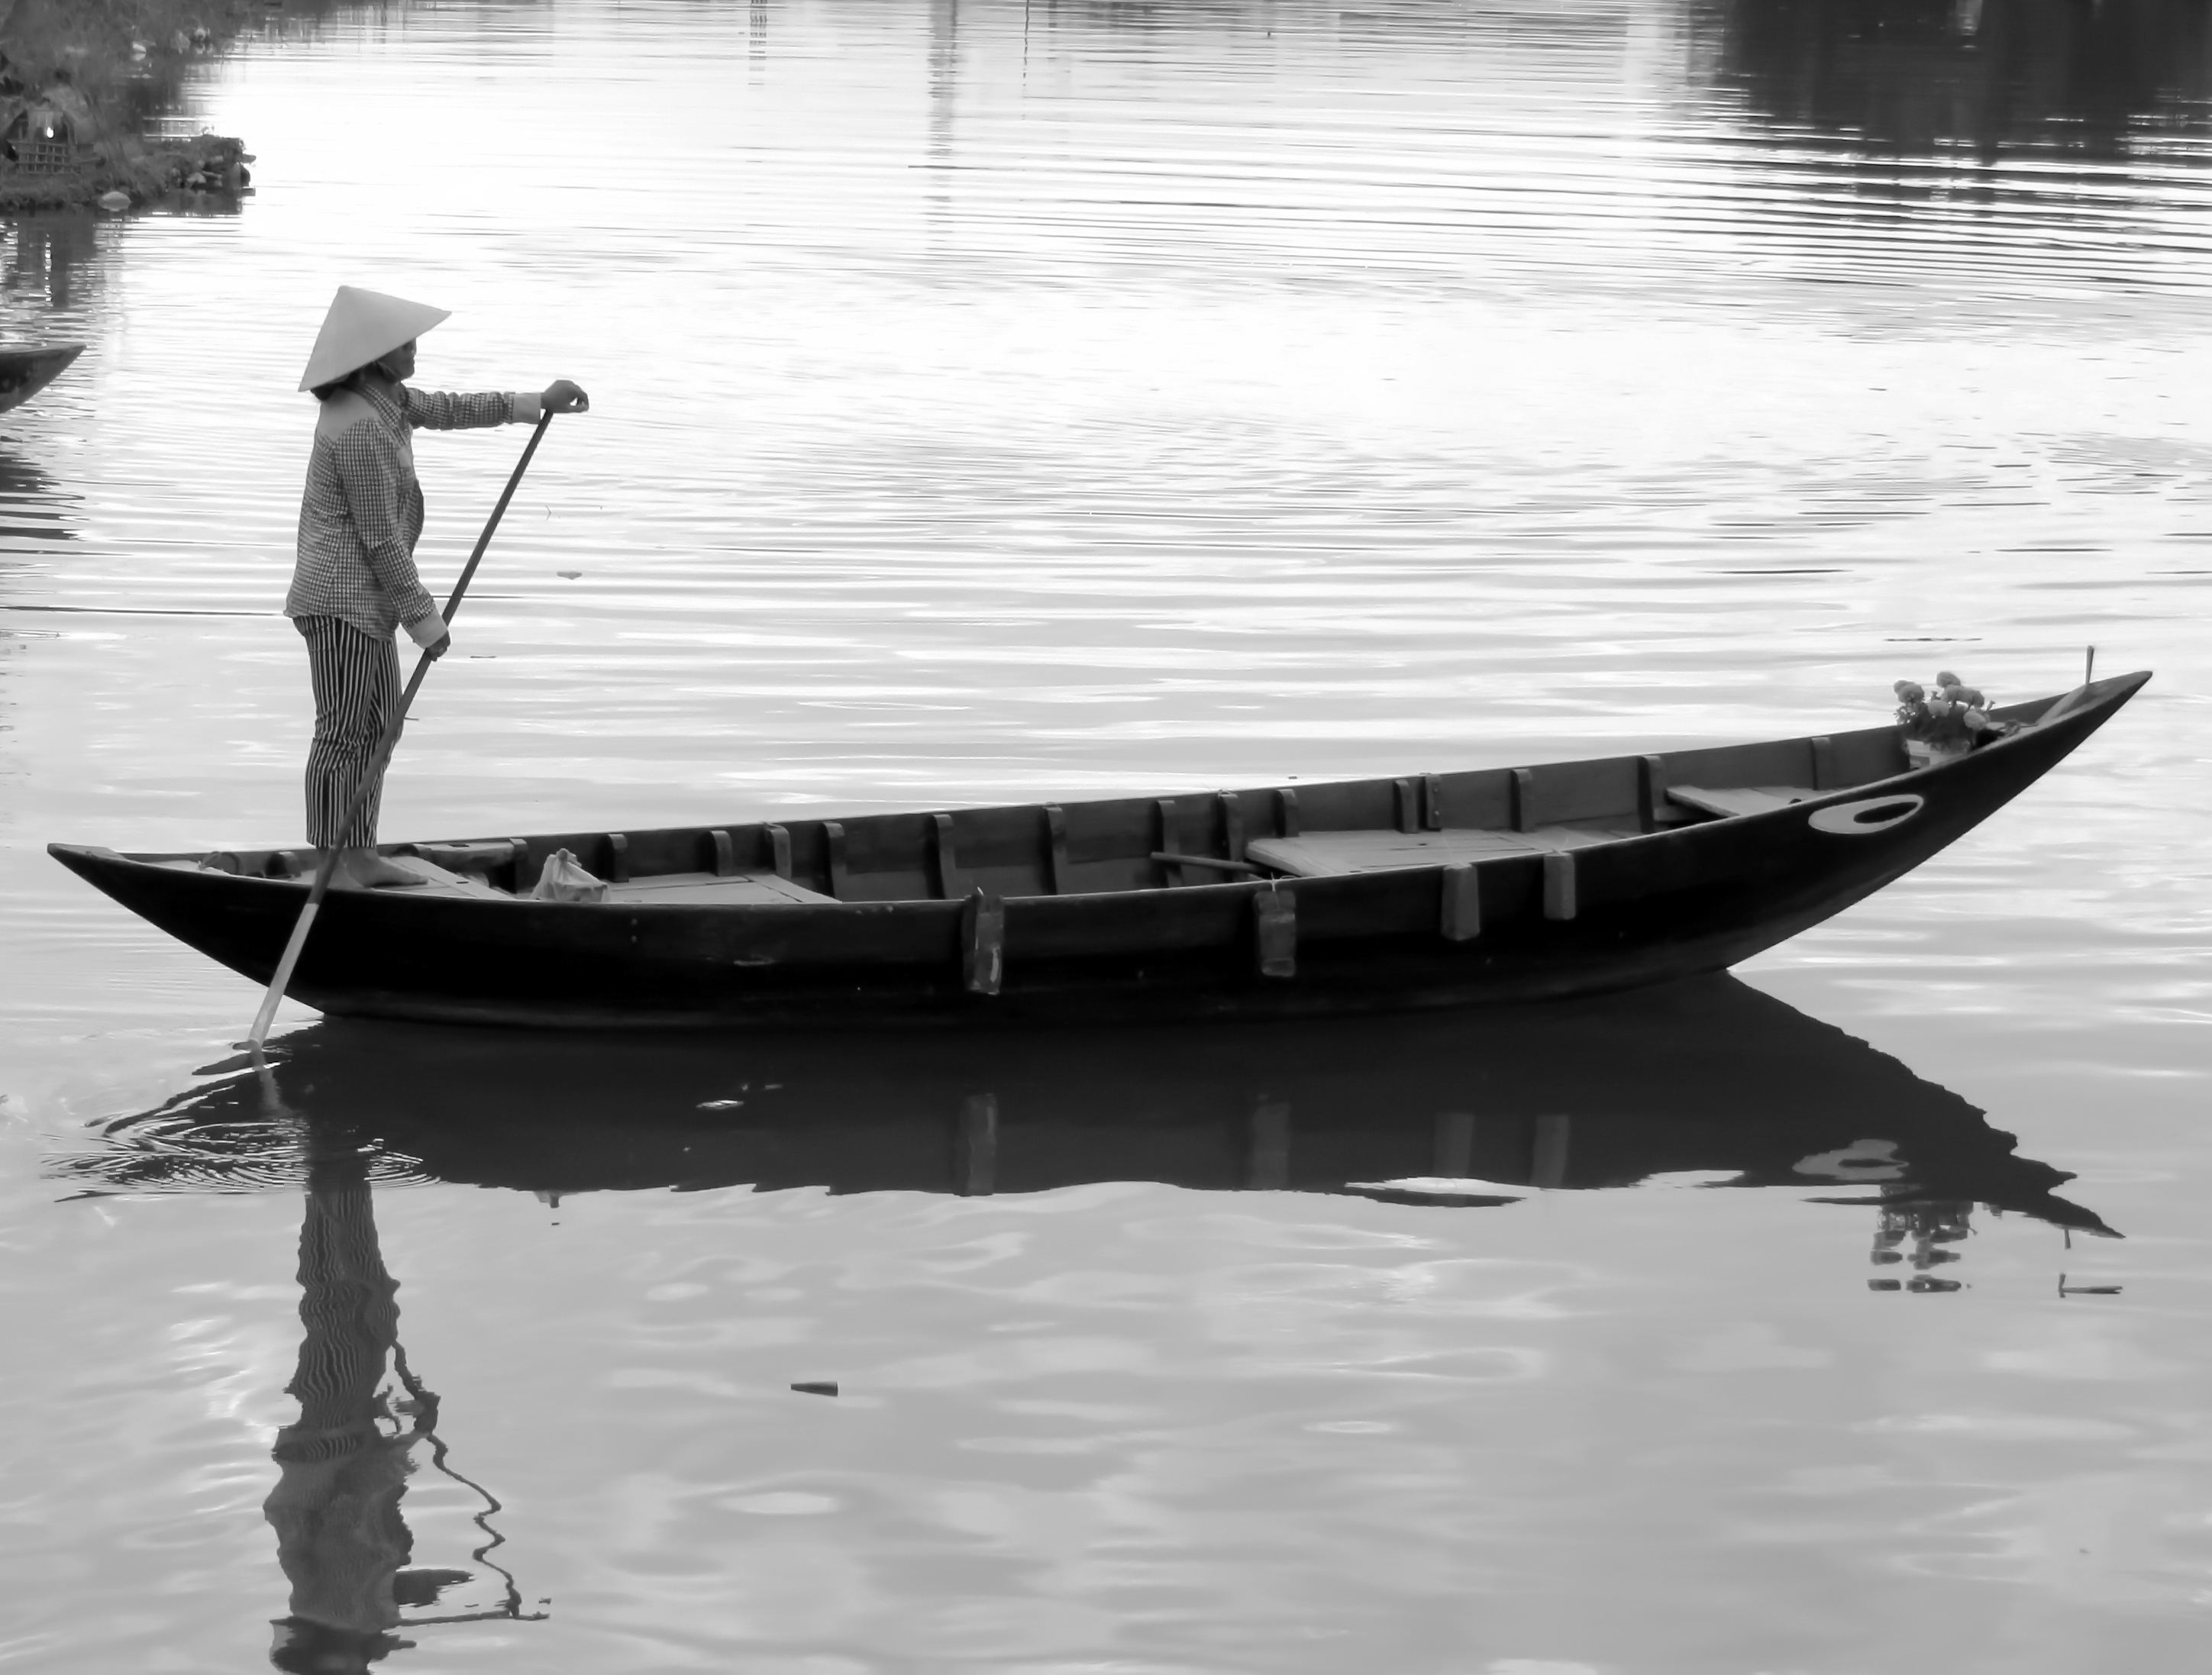
water, black and white, boat, twilight, reflection, vehicle, lagoon, monochrome, viet nam, boating, reflections, watercraft, hoi an, monochrome photography, watercraft rowing